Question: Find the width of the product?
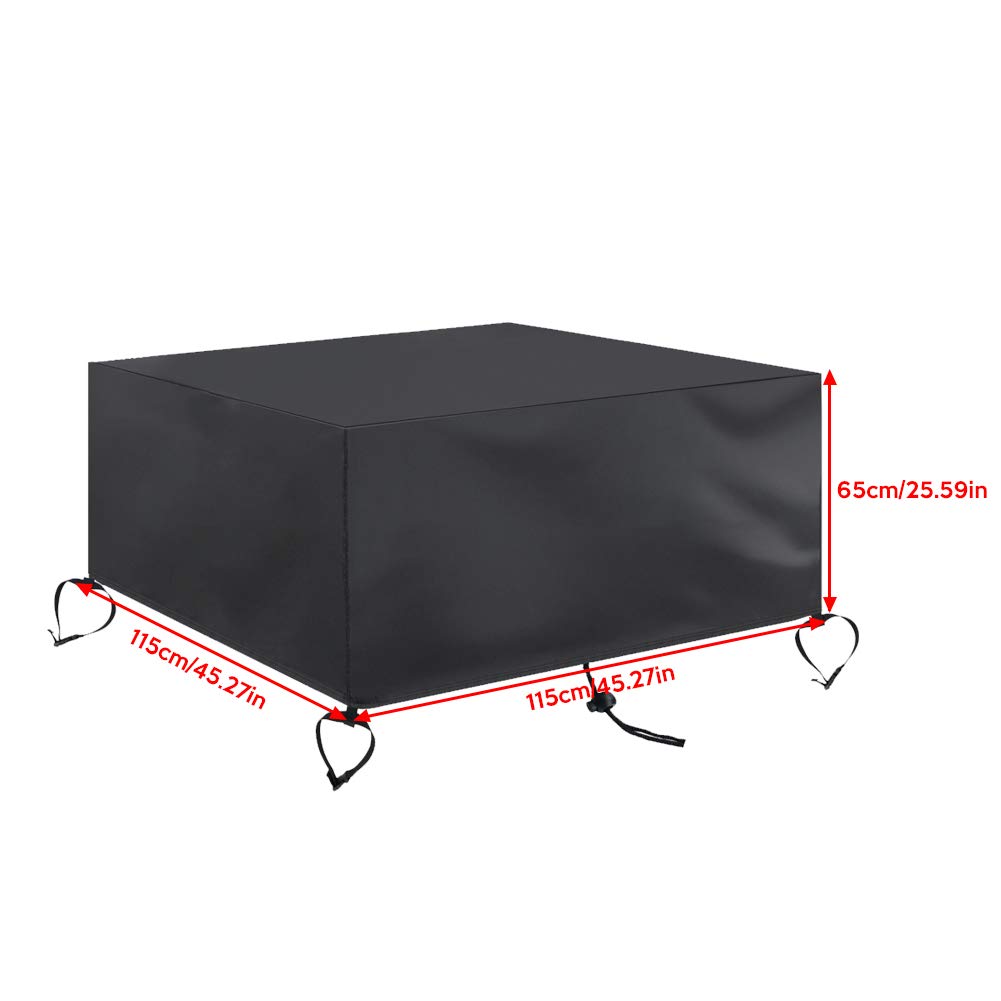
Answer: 115.0 centimetre